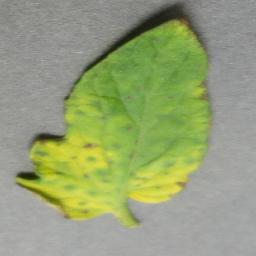
Label: Tomato___Tomato_Yellow_Leaf_Curl_Virus